The Resurrected

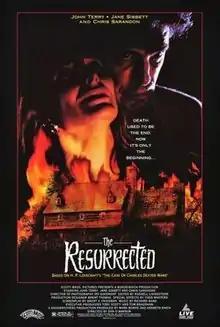
Promotional release poster

The Resurrected (also known as The Ancestor and Shatterbrain) is a 1991 American horror film directed by Dan O'Bannon, and starring John Terry, Jane Sibbett, Chris Sarandon and Robert Romanus. It is an adaptation of the H. P. Lovecraft novella "The Case of Charles Dexter Ward". Originally intended for a theatrical release, the film was shown at various film festivals before being released direct-to-video in 1992.